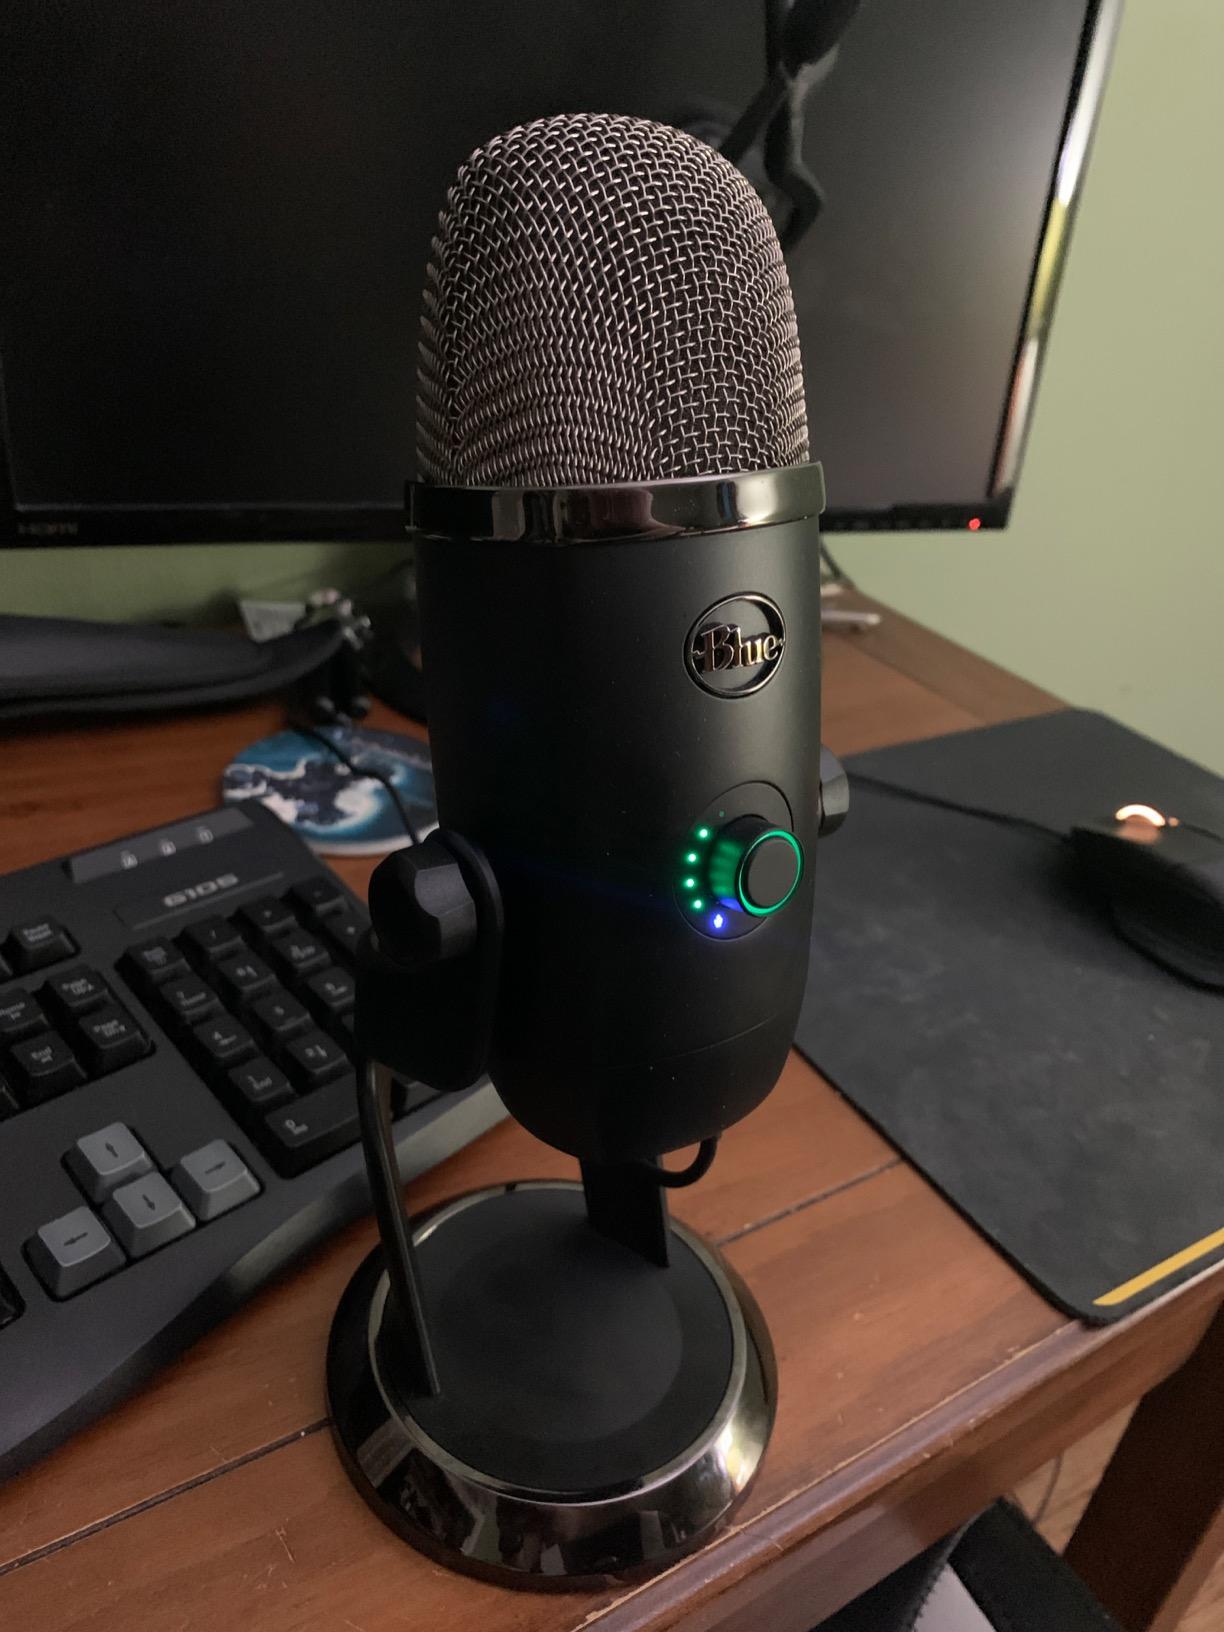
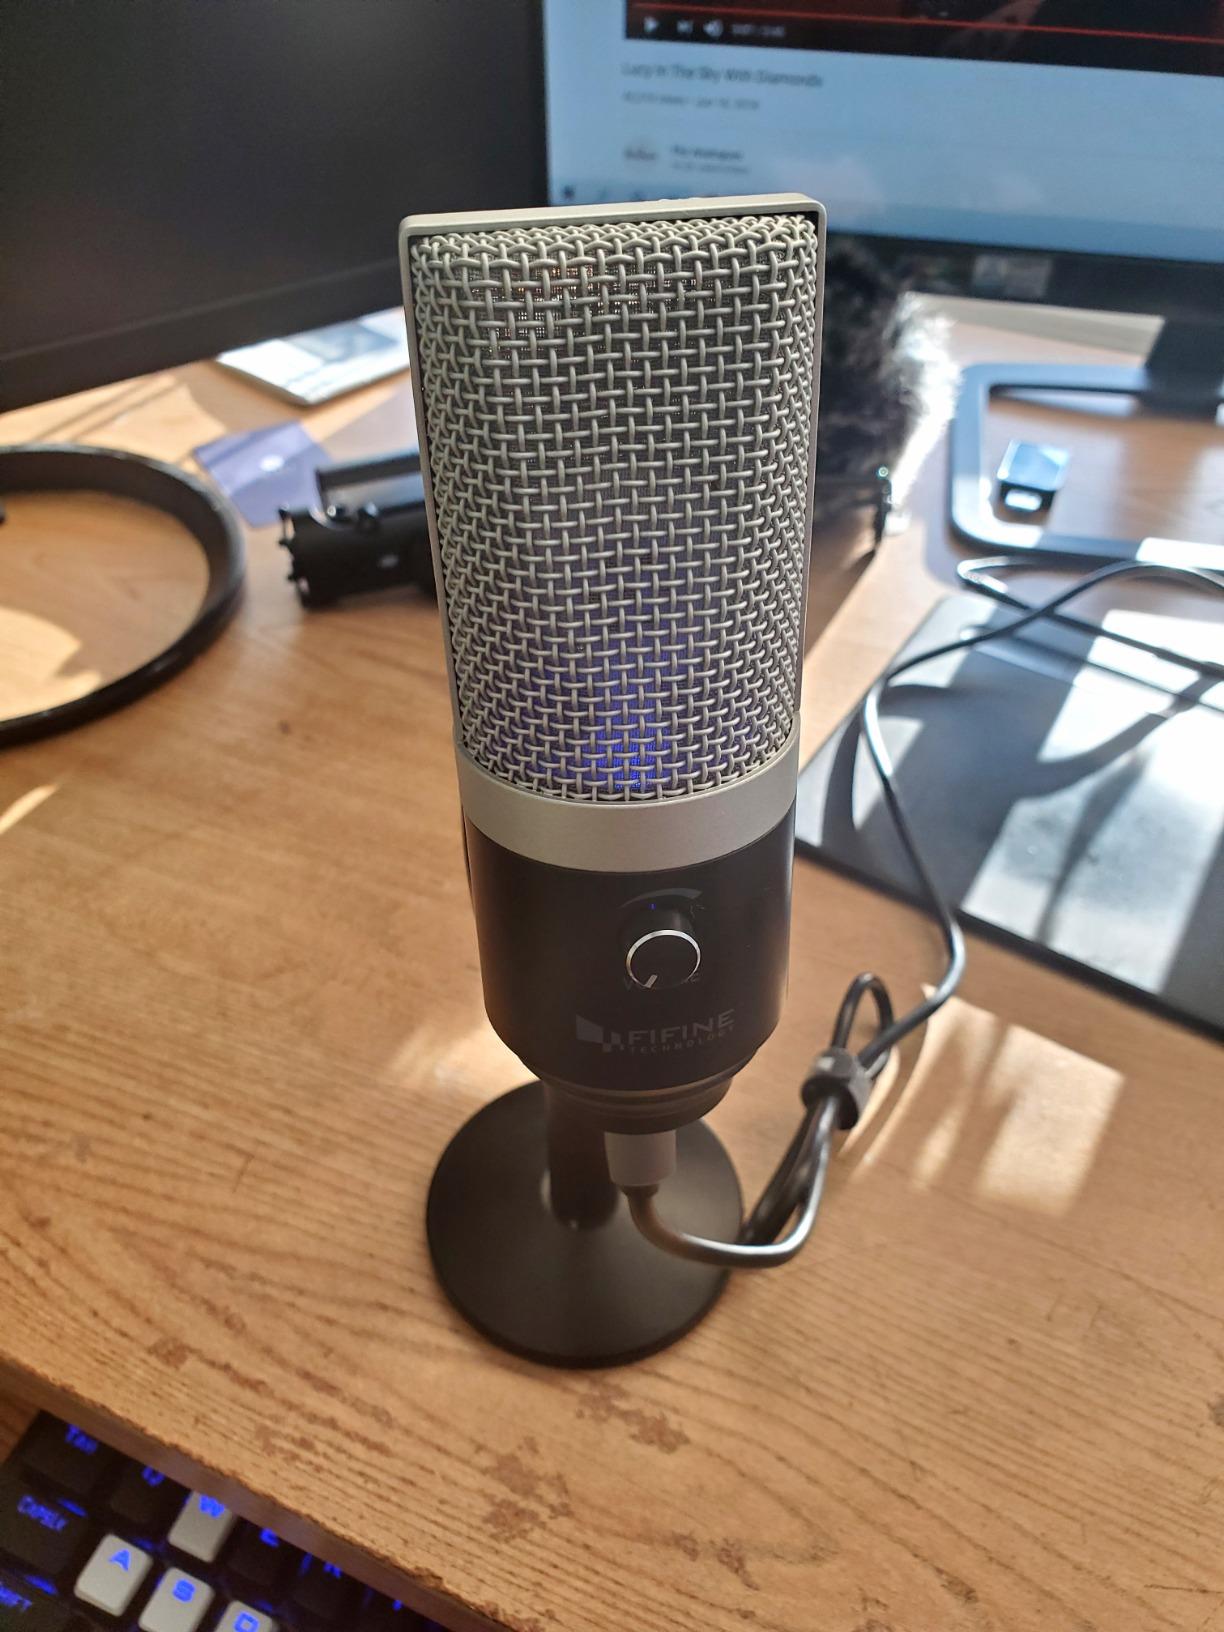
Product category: microphone
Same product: no